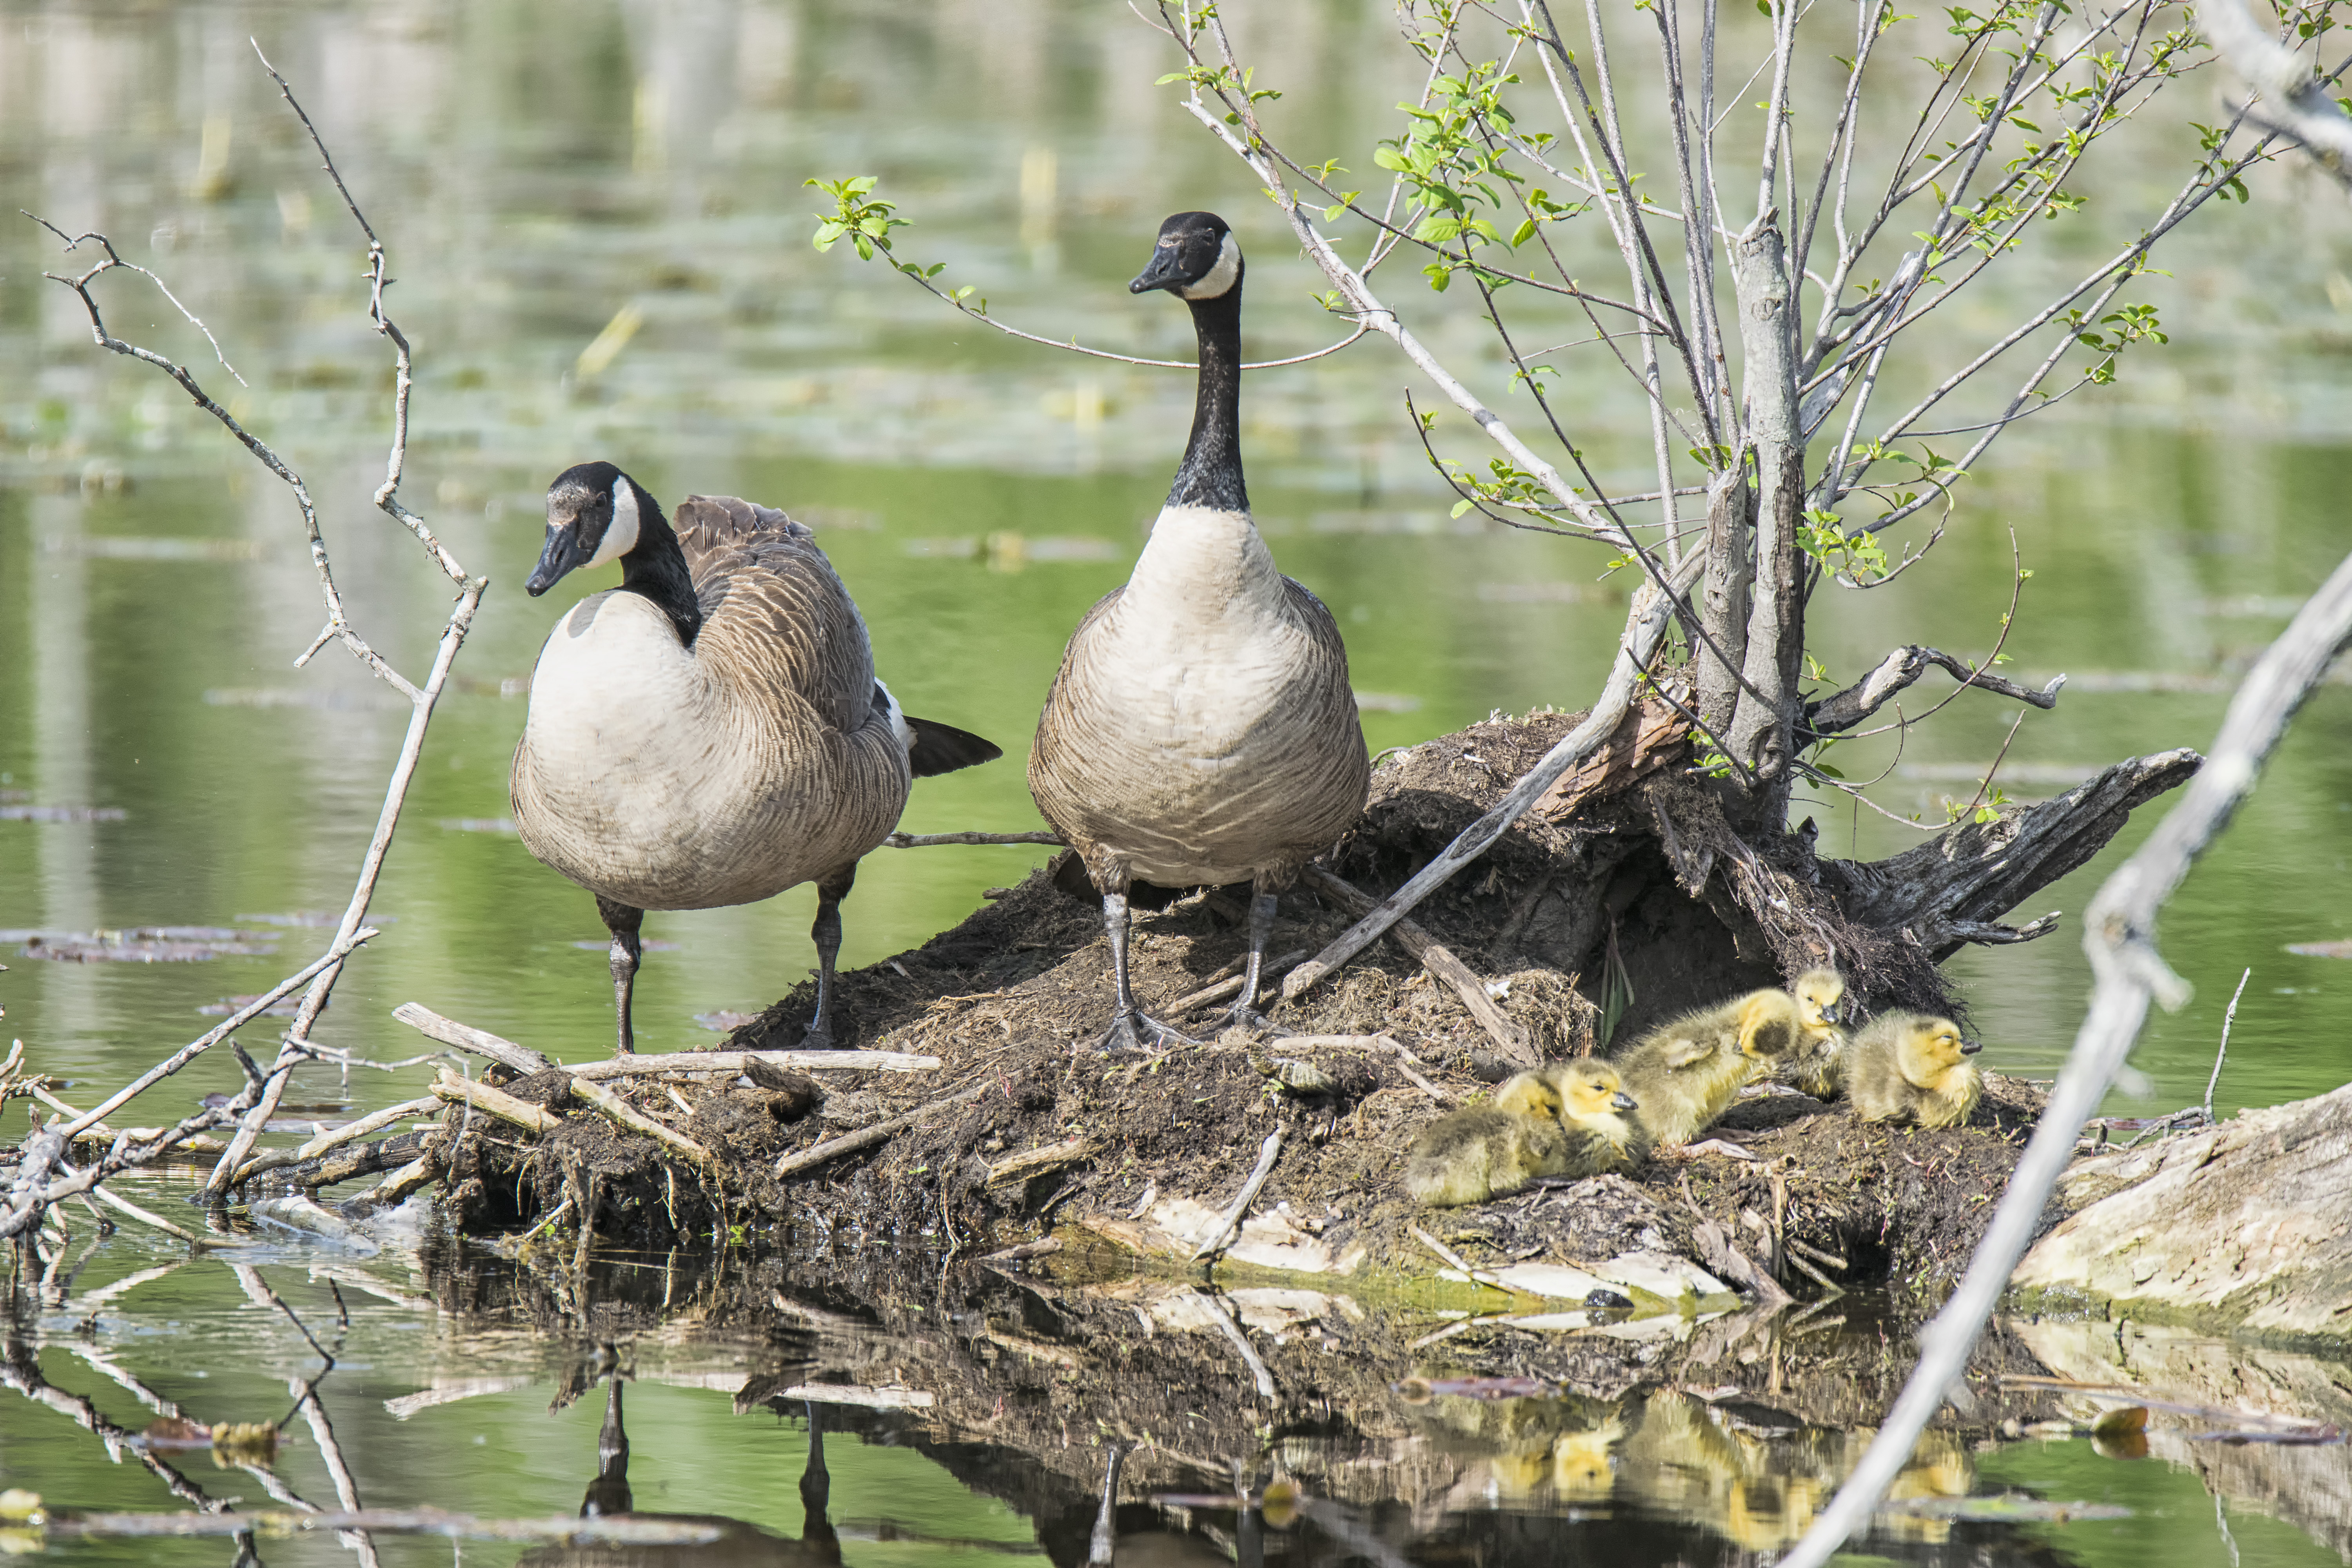
nature, branch, bird, wildlife, fauna, duck, canada, goose, vertebrate, quebec, waterfowl, water bird, du, shorebird, sherbrooke, oiseau, bernache, perching bird, ducks geese and swans